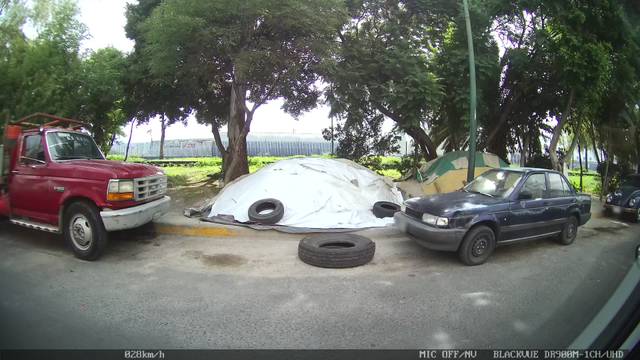
Region: Mexico
Coordinates: 19.502, -99.19